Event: Typhoon Ruby
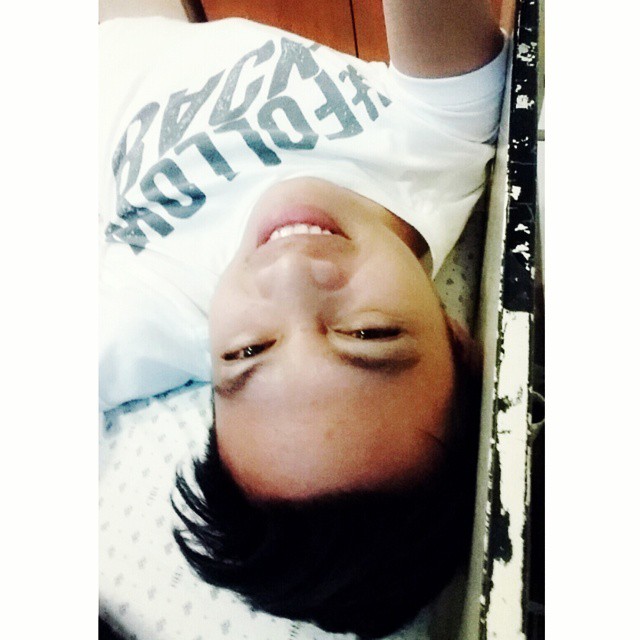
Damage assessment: no_damage